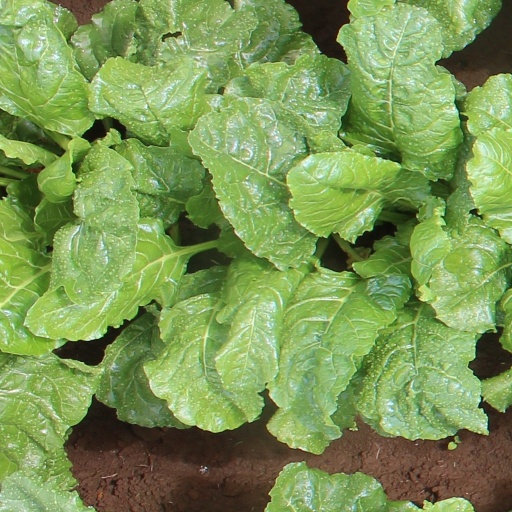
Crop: sugar beet